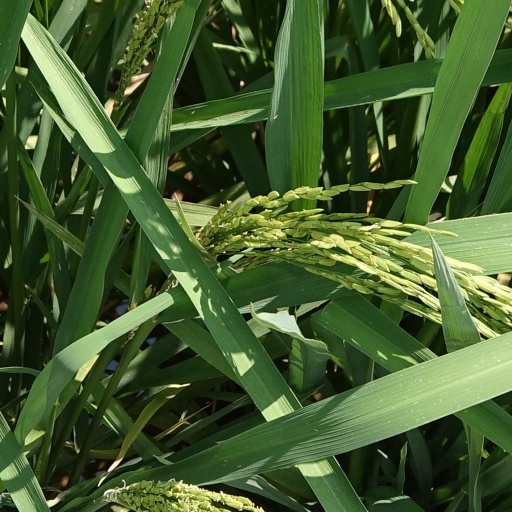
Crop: rice